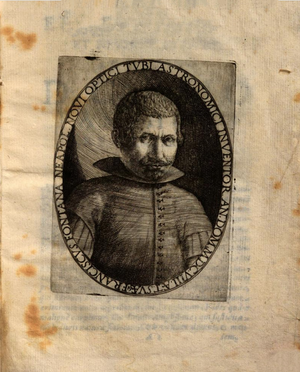
Francesco Fontana, né v. 1585 à Naples et mort en Juillet 1656 à Naples, est un astronome et un avocat italien du XVIIᵉ siècle, qui illustrait ses recherches par des gravures qu'il exécutait lui-même.